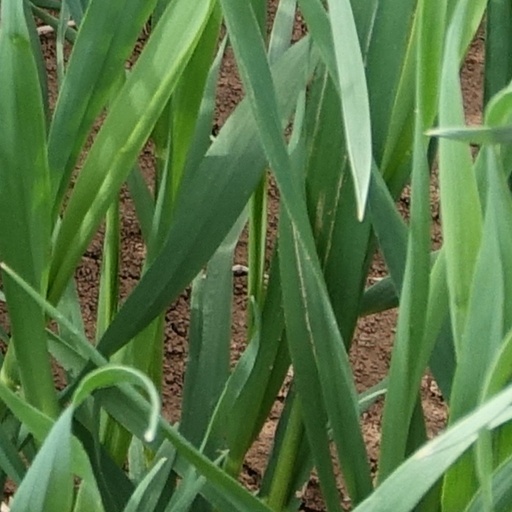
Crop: wheat